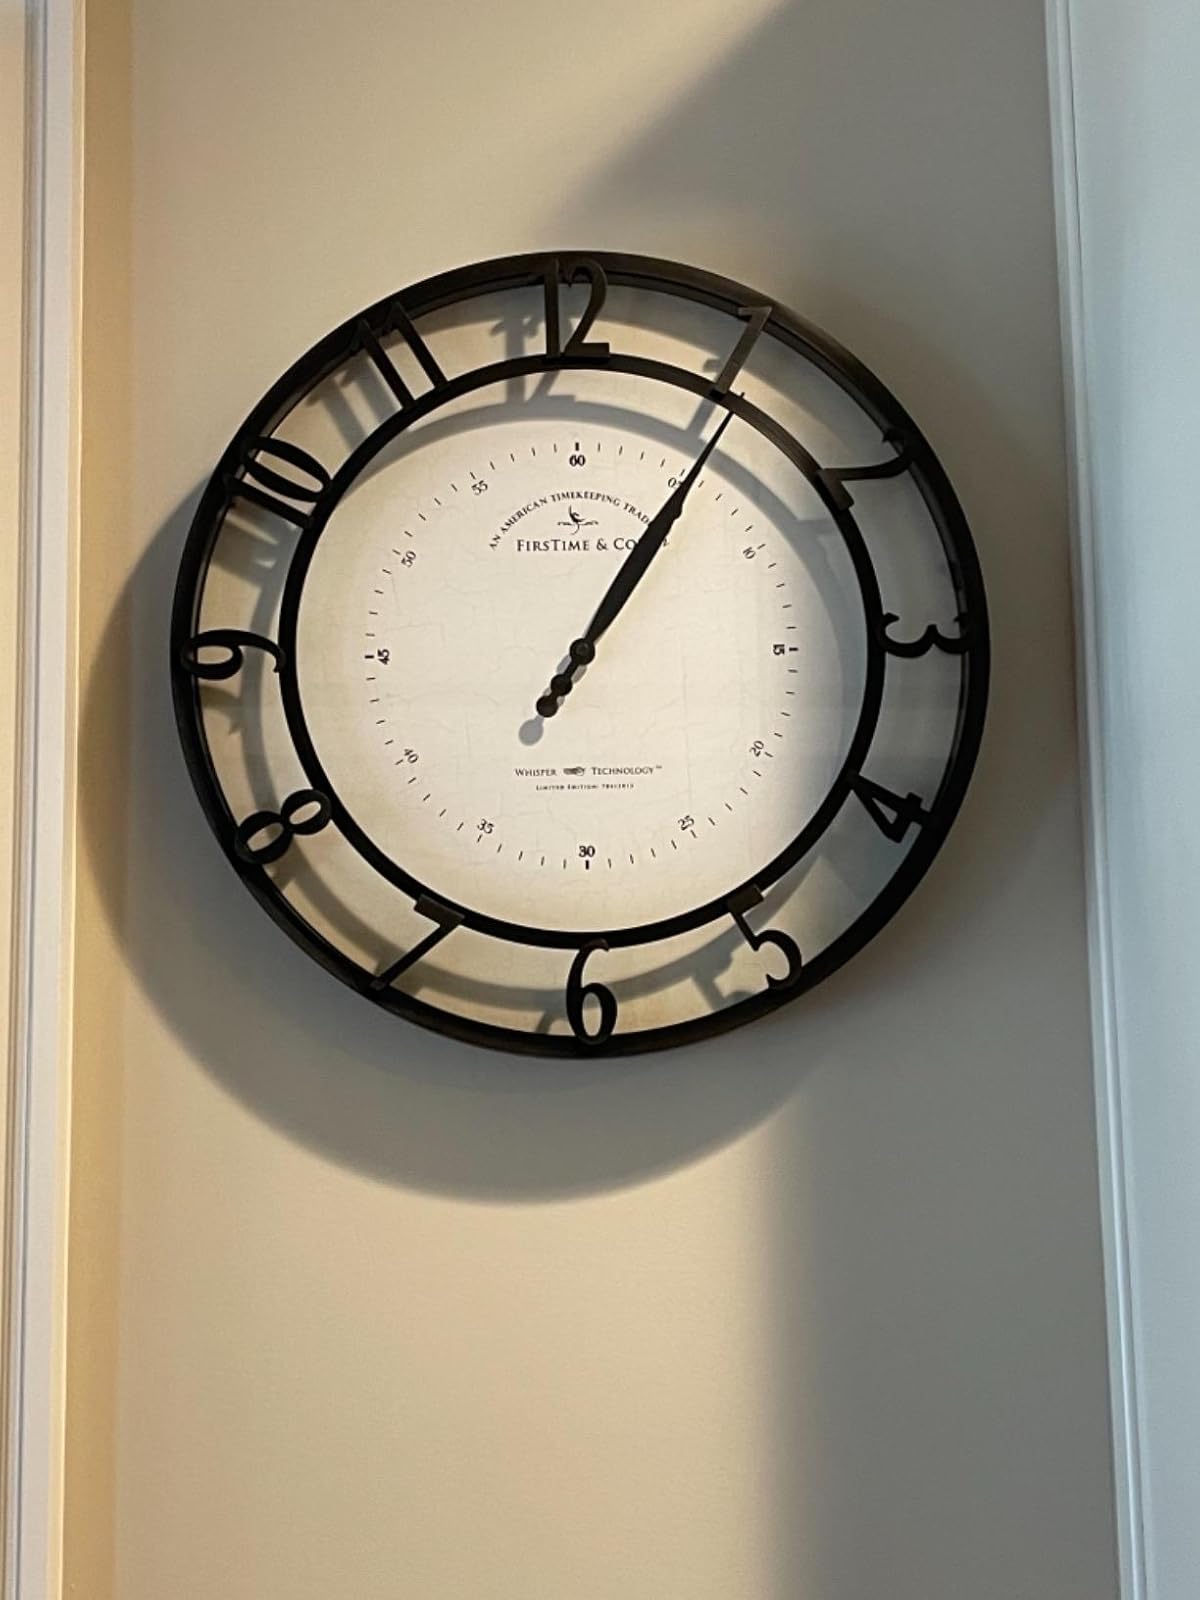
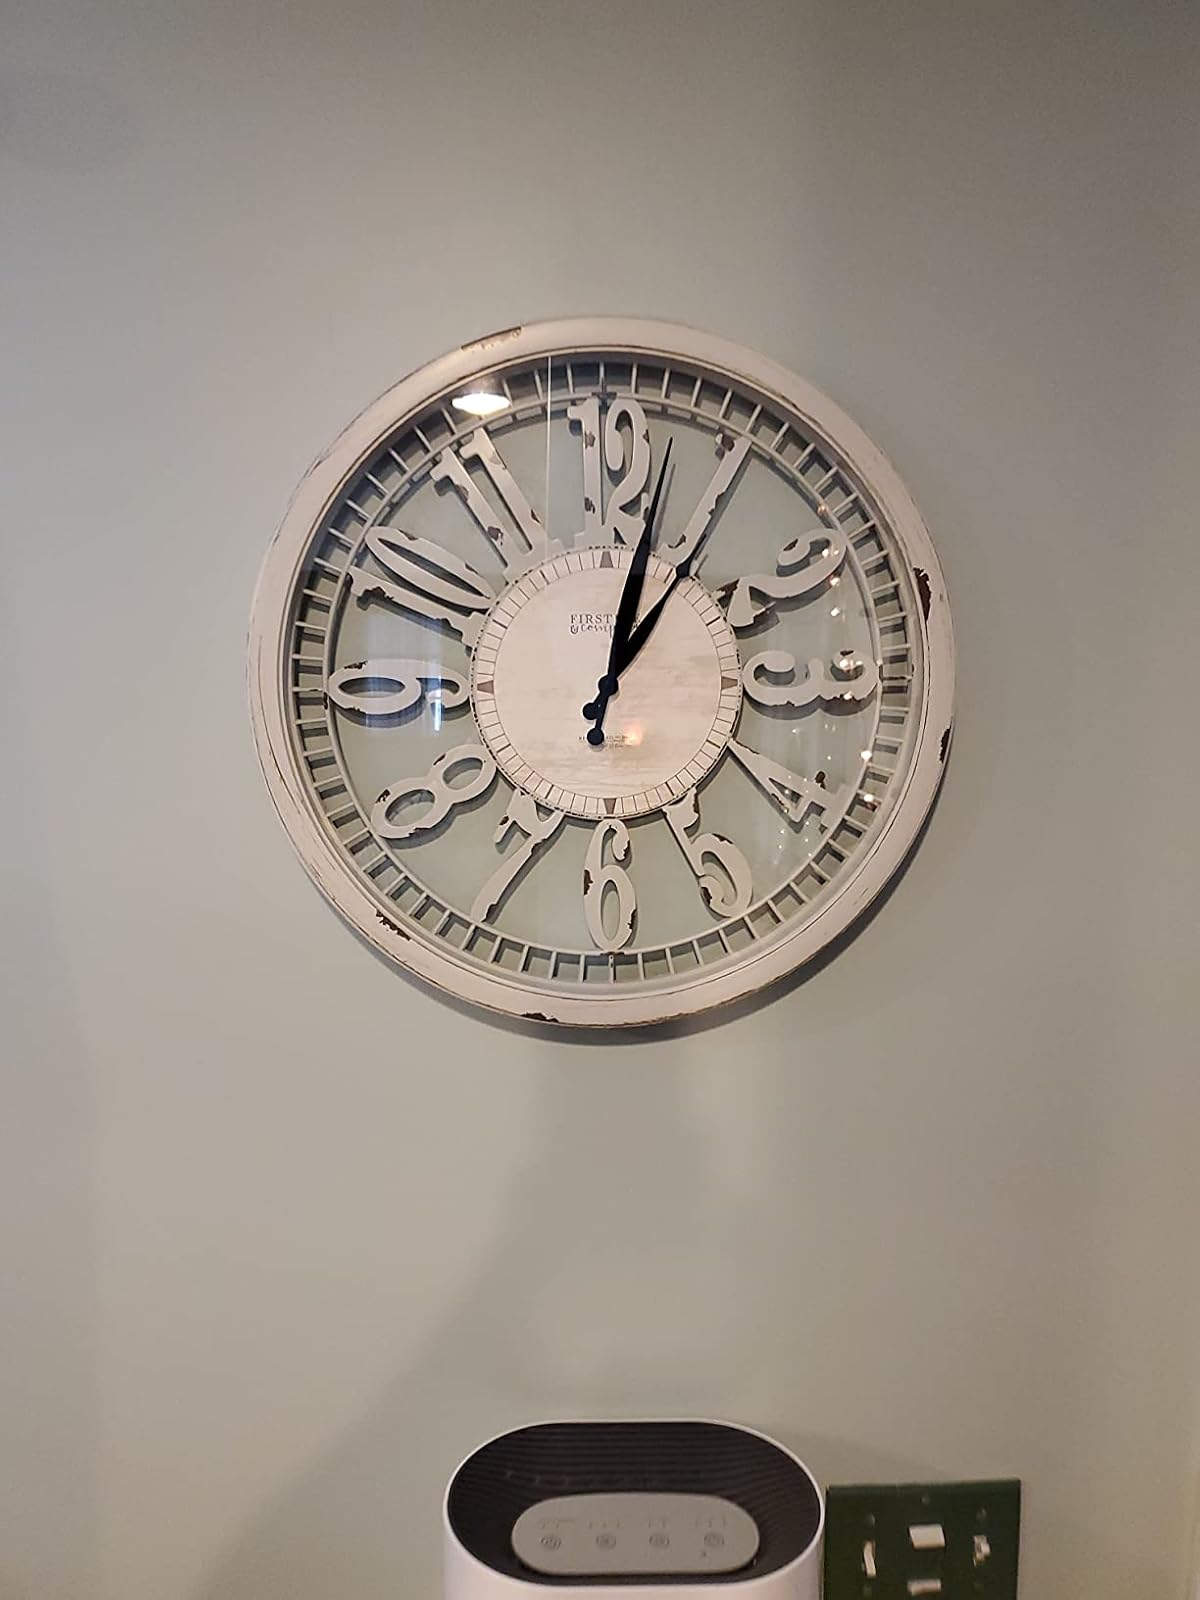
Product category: clock
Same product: no